Egon Bretscher

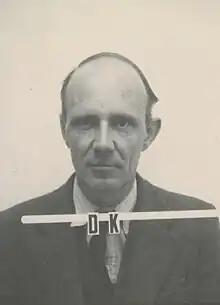
Bretscher's Los Alamos identity badge photo

Egon Bretscher (23 May 1901 – 16 April 1973) was a Swiss-born British chemist and nuclear physicist and Head of the Nuclear Physics Division from 1948 to 1966 at the Atomic Energy Research Establishment, also known as Harwell Laboratory, in Harwell, United Kingdom. He was one of the pioneers in nuclear fission research and one of the first to foresee that plutonium could be used as an energy source. His work on nuclear physics led to his involvement in the British atomic bomb research project Tube Alloys and his membership of the British Mission to the Manhattan Project at Los Alamos, where he worked in Enrico Fermi's Advanced Development Division in the F-3 Super Experimentation group. His contributions up to 1945 are discussed by Margaret Gowing in her ""Britain and Atomic Energy", 1935-1945."